Vajravārāhī

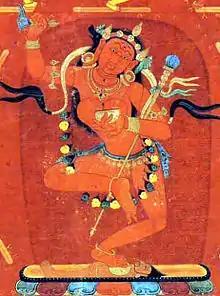
Buddha Vajravārāhī

In Tibetan Buddhism, Vajravārāhī ("The Indestructible Sow", Dorje Pakmo) is considered a female buddha and "the root of all emanations of dakinis". As such, Vajravarahi manifests in the colors of white, yellow, red, green, blue, and black. She is a popular deity in Tibetan Buddhism, and in the Nyingma school she is the consort of Hayagriva, the wrathful form of Avalokiteshvara. She is also associated with the "Cakrasaṃvara Tantra", where she is paired in yab-yum with the Heruka Cakrasaṃvara.